Operation Olive Branch

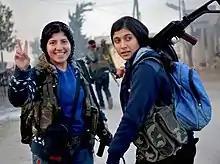
Women's Protection Units (YPJ) fighters in the Afrin Region during the operation.

By 22 January 2018, Turkish forces announced the capture of seven villages, although the YPG recaptured two. The same day, the first Turkish soldier was reported killed in the fighting. By 23 January, territorial gains of the pro-Turkish forces were still "limited". Both sides said to have inflicted numerous casualties on each other, including a high-ranking TFSA commander, amid the back-and-forth fighting for several strategic points at the border. Meanwhile, about 5,000 civilians had fled the Turkish advance in the contested areas, relocating into the central areas of Afrin Region.